Honda XRV750

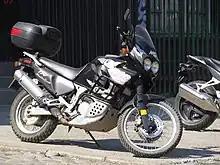
XRV 750 Africa Twin Adventure Sports

The engine is a 742 cc, liquid-cooled V-twin with a single overhead camshaft, 6-valves (3 per cylinder) and four spark plugs (2 per cylinder). The long-travel suspension insulates the rider from uneven surfaces. The brakes are twin discs at the front and single disc at the rear.